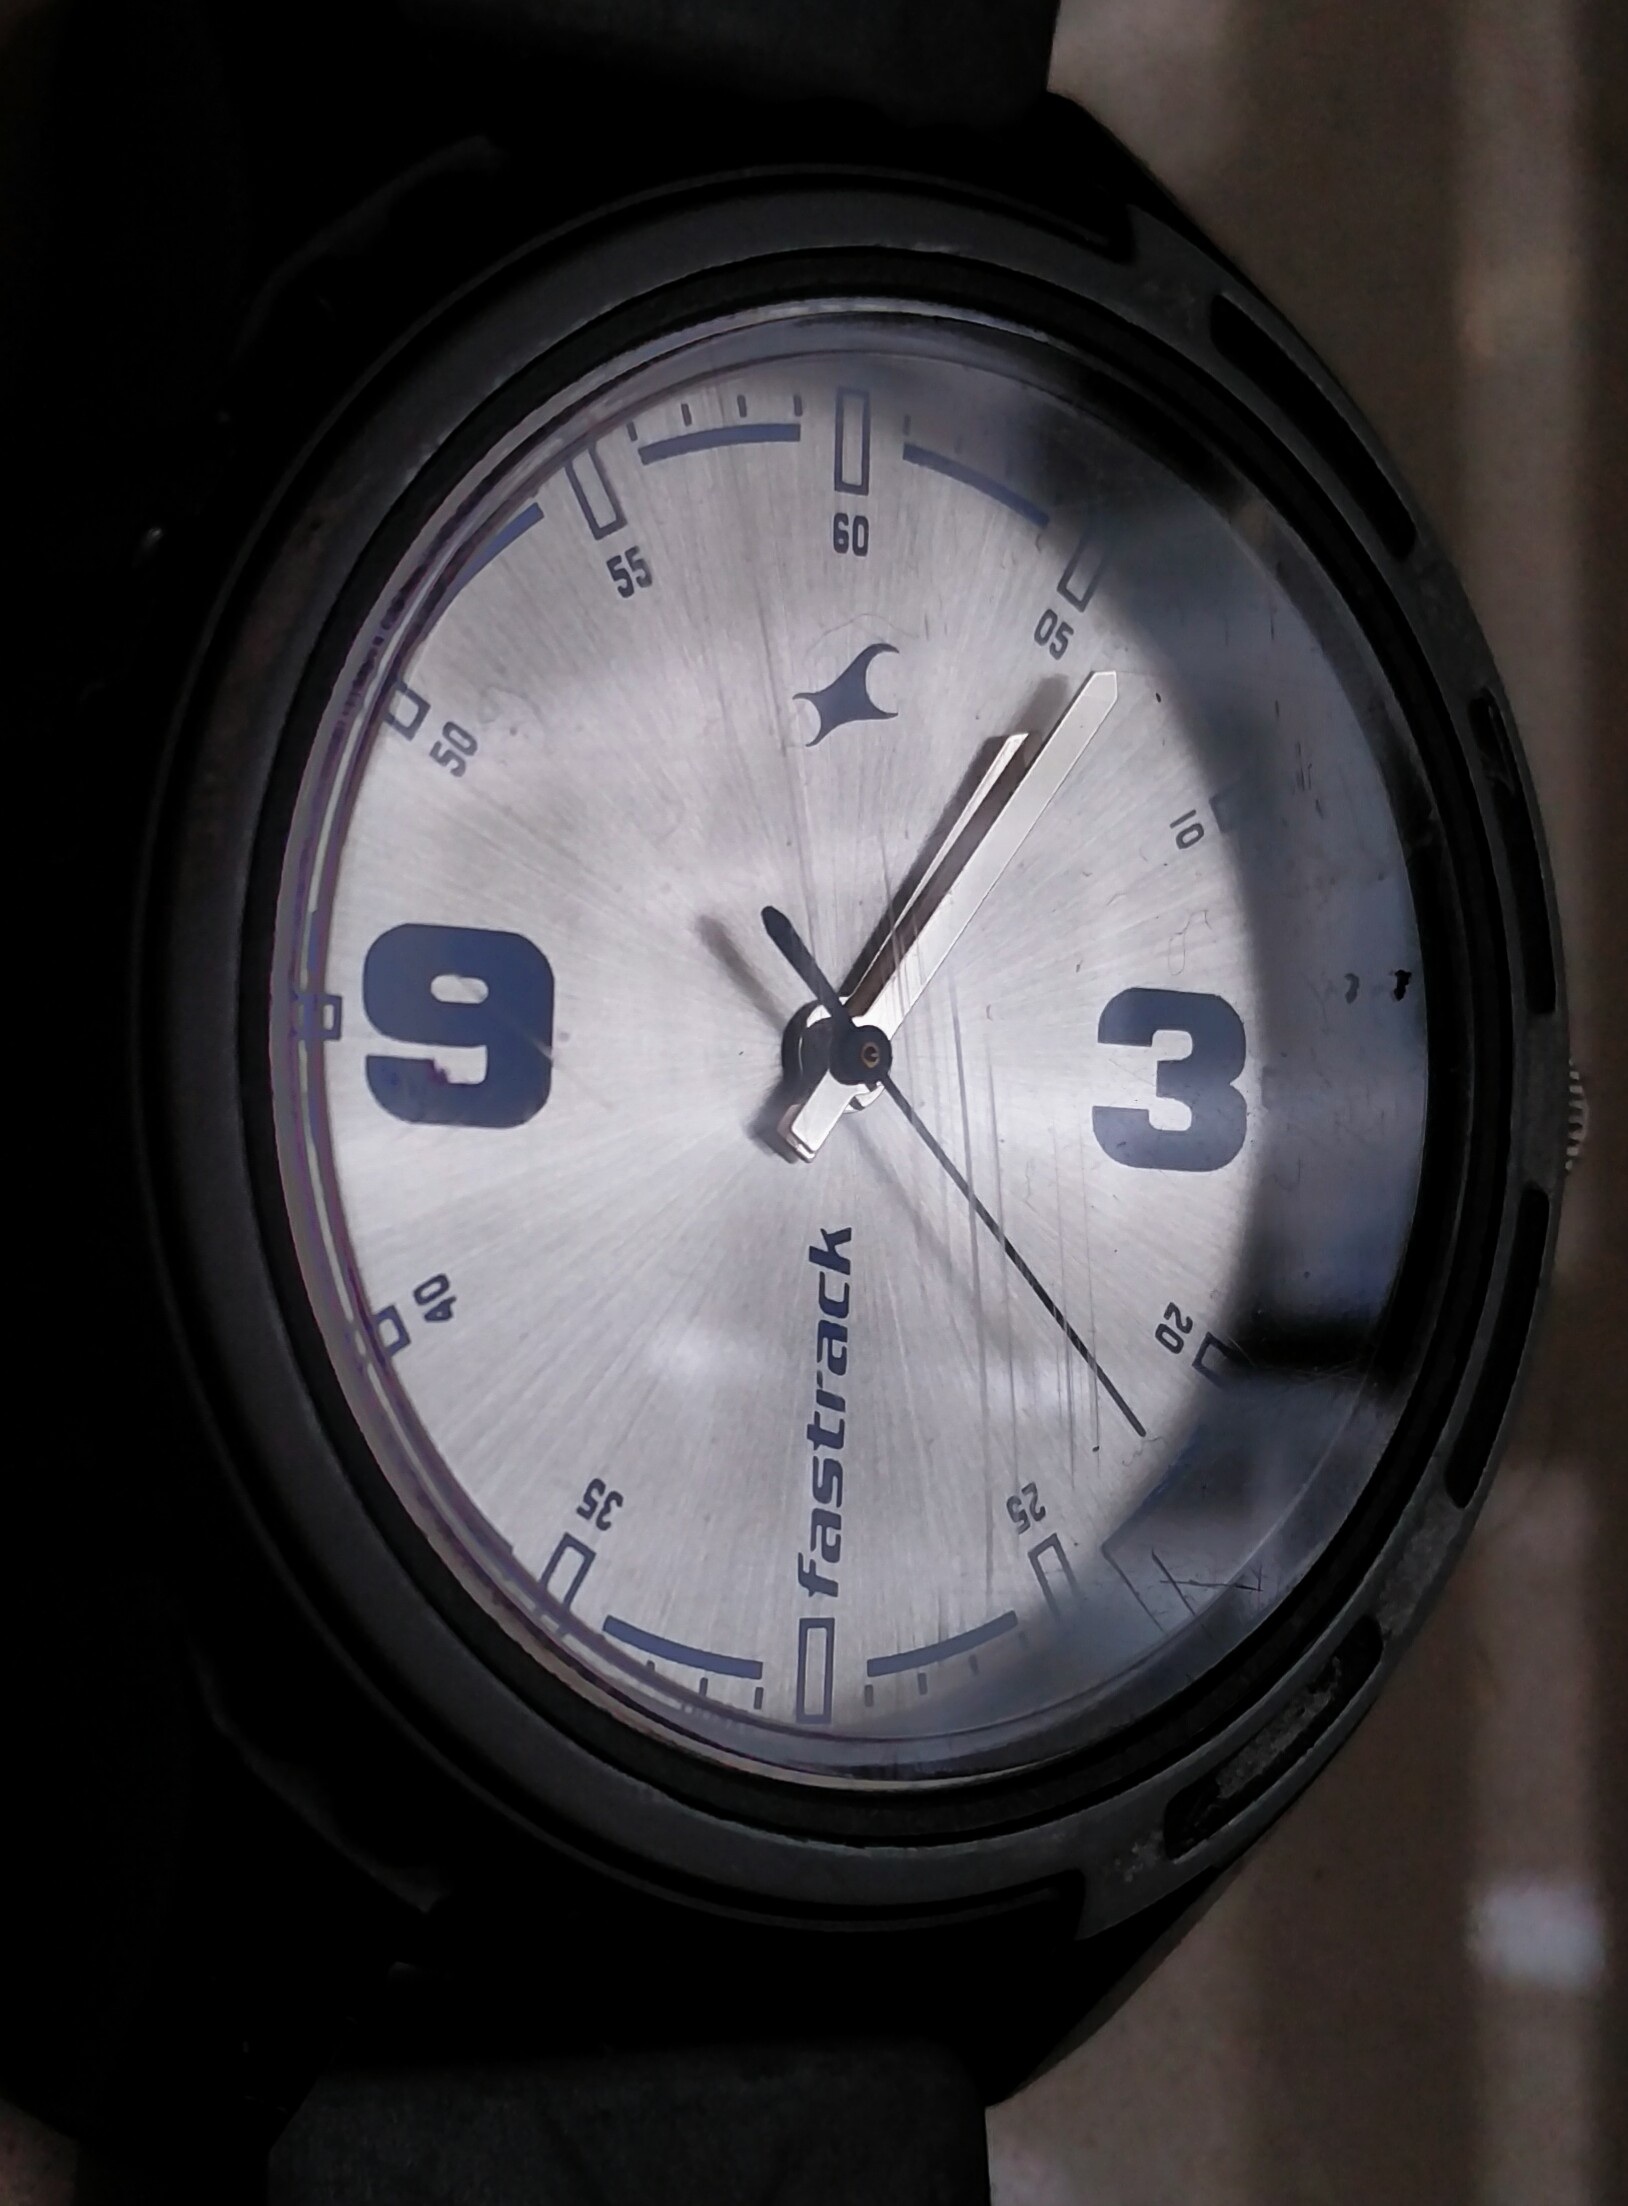
watch, hand, clock, blue, circle